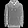
Label: Pullover